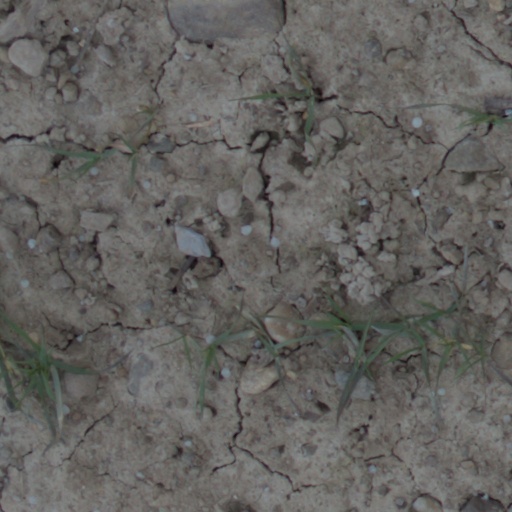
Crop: wheat